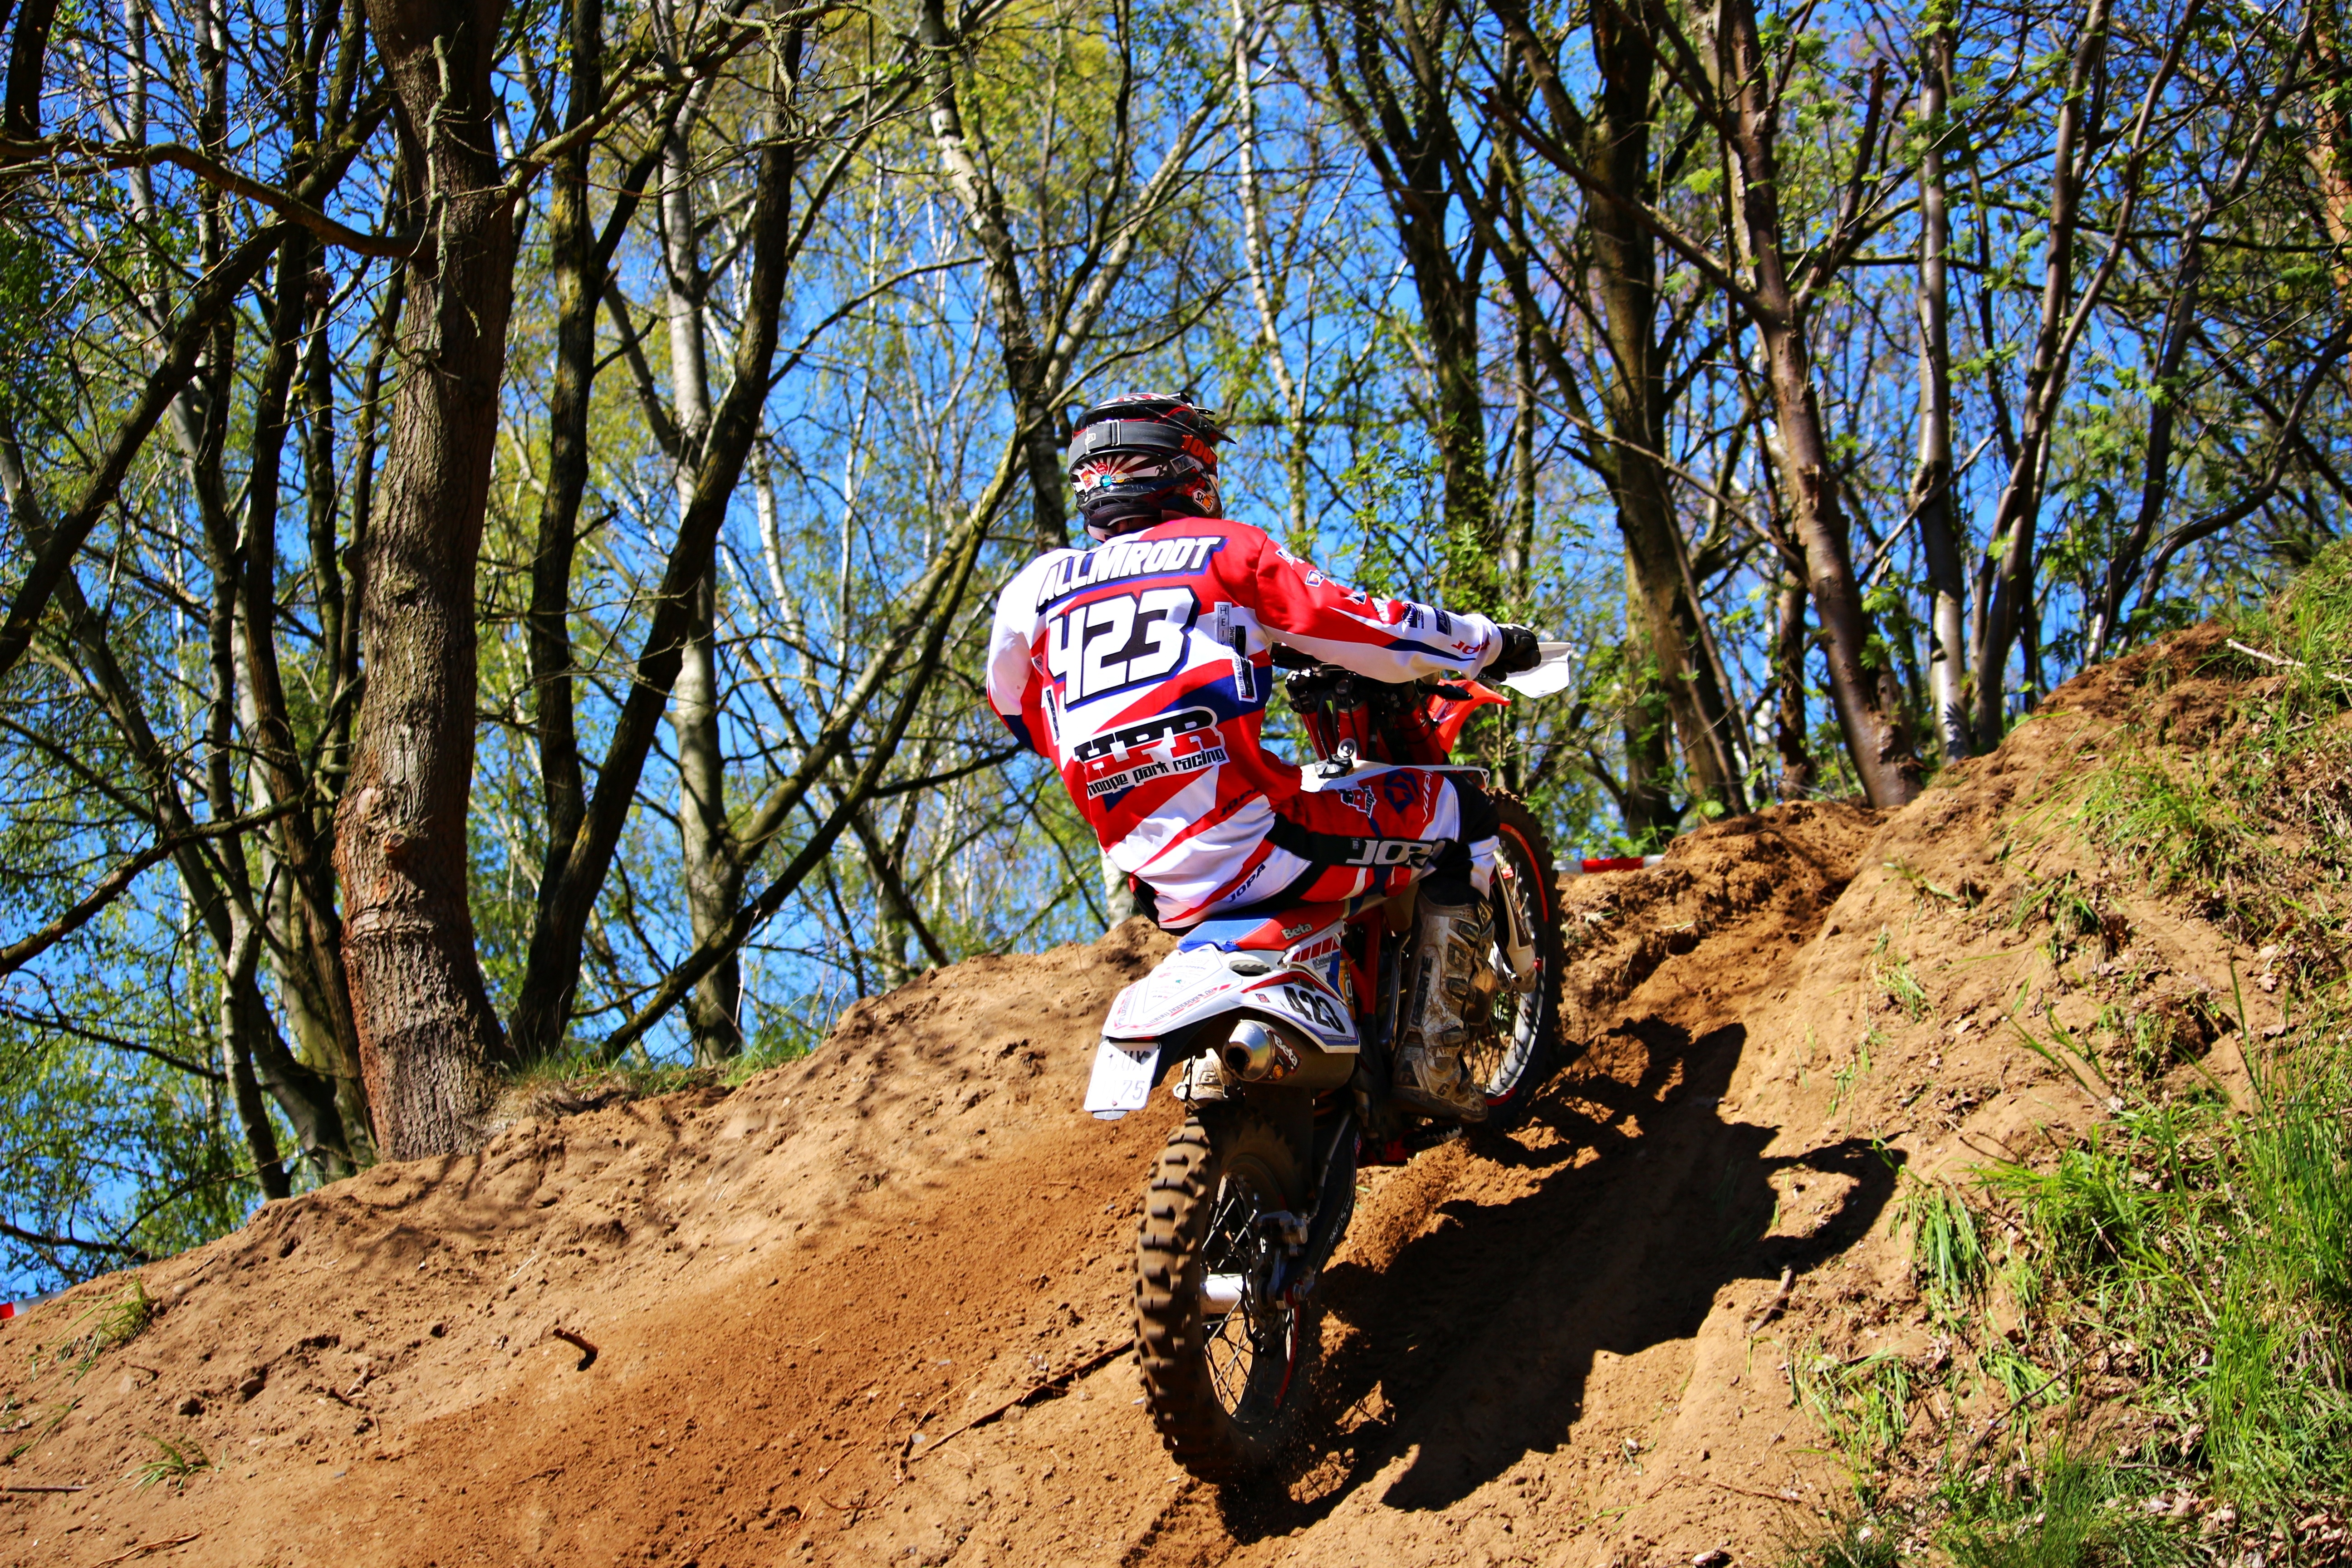
sand, trail, bicycle, vehicle, motorcycle, motocross, soil, cross, extreme sport, sports equipment, mountain bike, race, sports, downhill, racing, motorsport, freeride, enduro, mountain biking, motocross ride, motorcycle sport, motorcycle racing, cycle sport, bicycle racing, downhill mountain biking, mountain bike racing, cross country cycling